Washington Street (Boston)

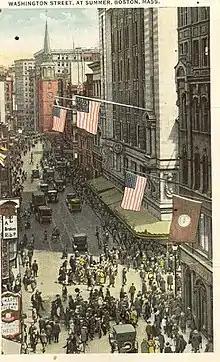
Washington St., early 20th century

Nine months later the name "Washington Street" was extended again. On May 9, 1825 the roads connecting Boston's town line to present-day Roxbury Street in Dudley Square were consolidated into Washington Street. This includes some of the oldest streets in Roxbury, some having been laid out in 1662.